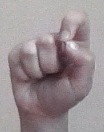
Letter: fa